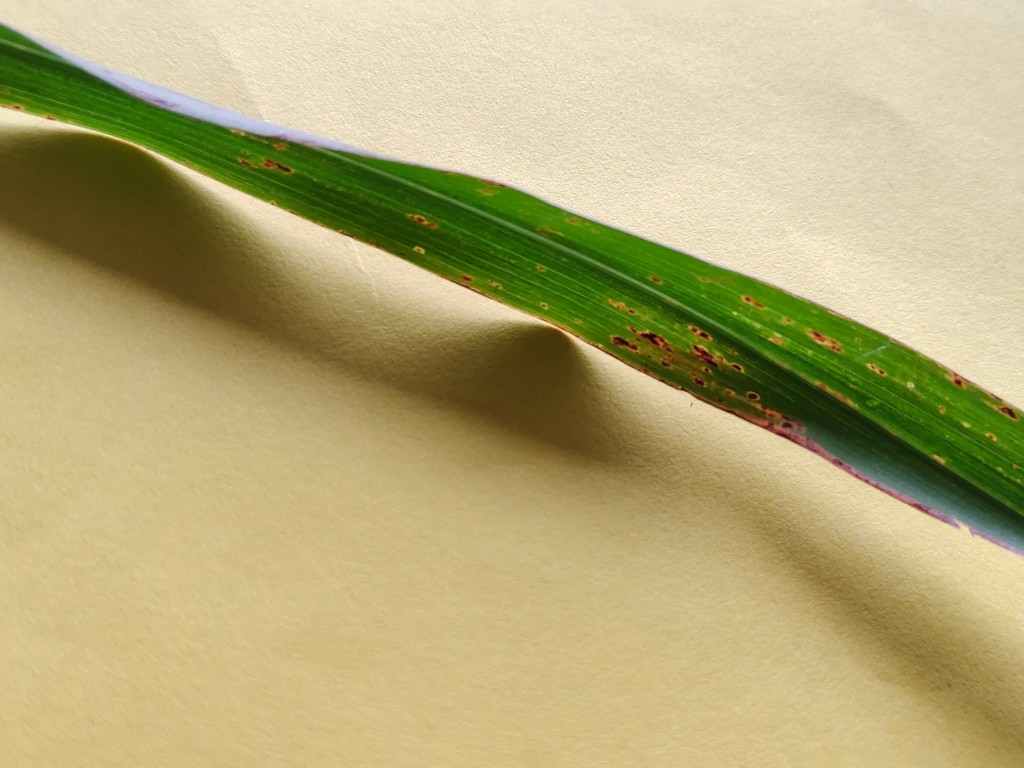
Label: Unhealthy